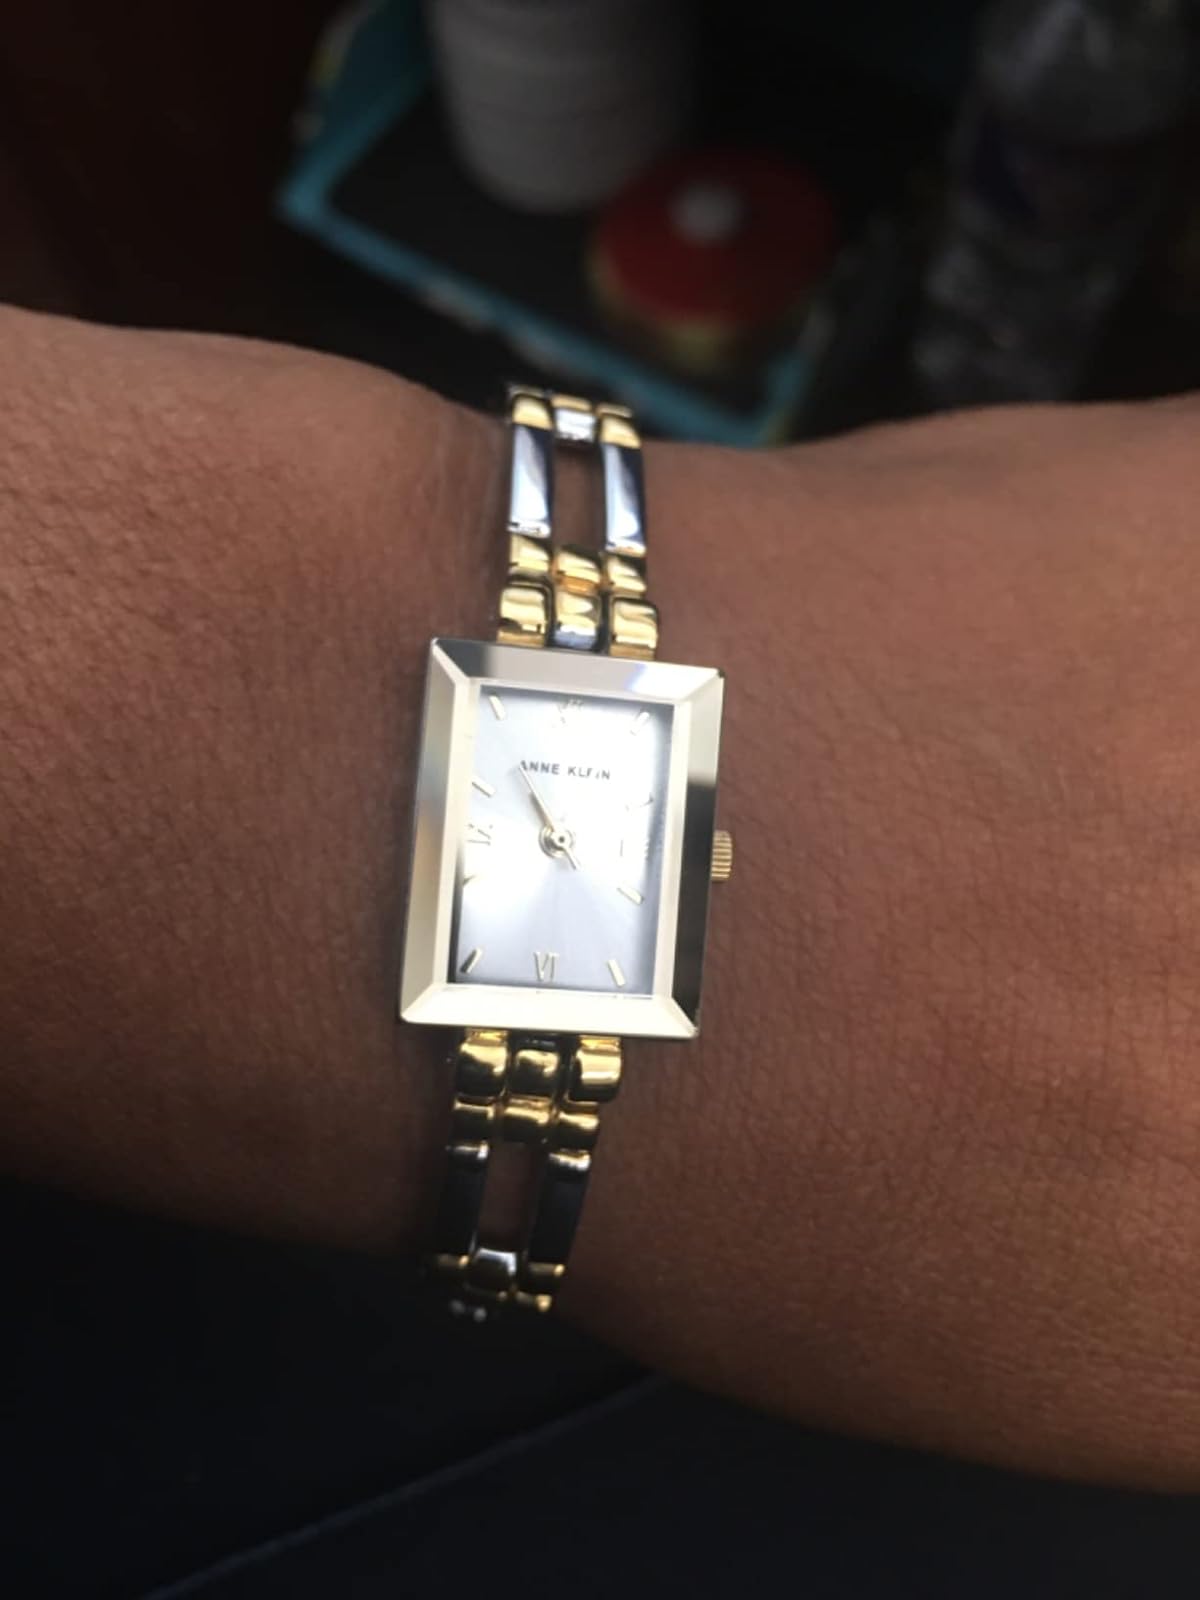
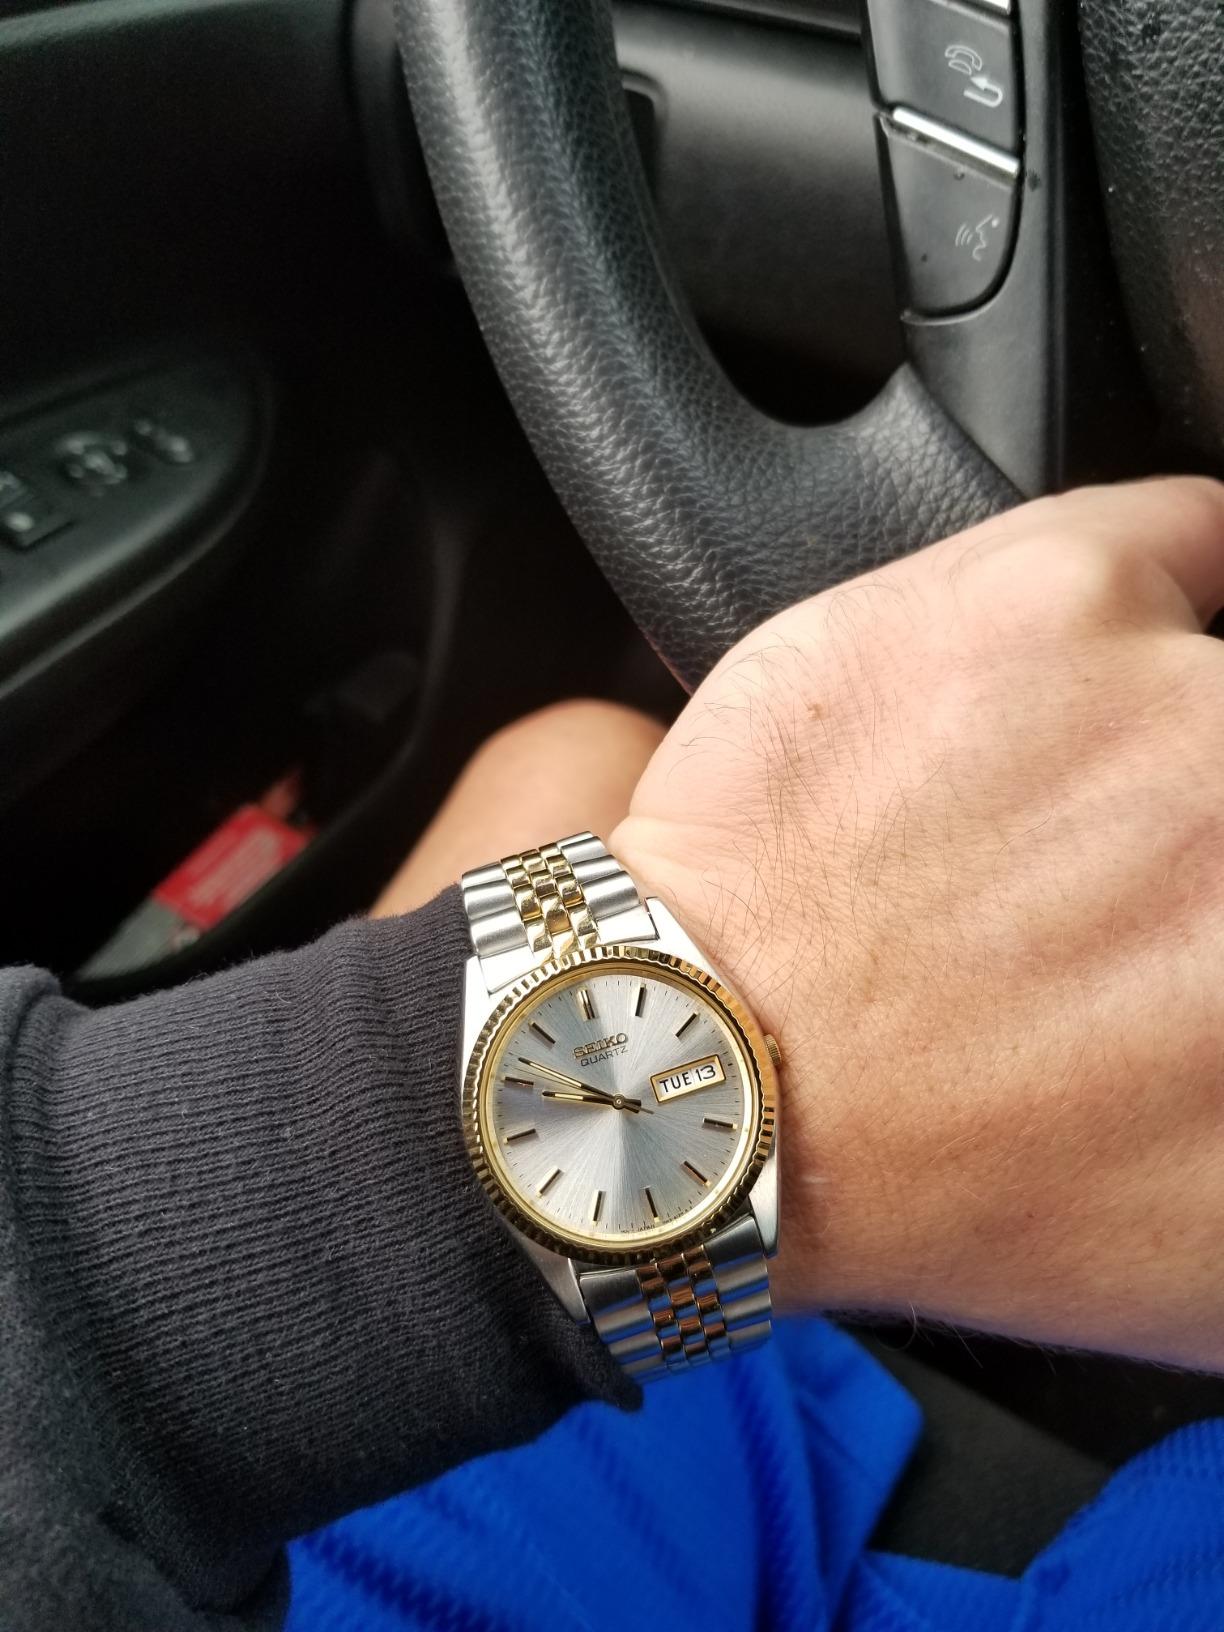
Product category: accessories_watch
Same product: no